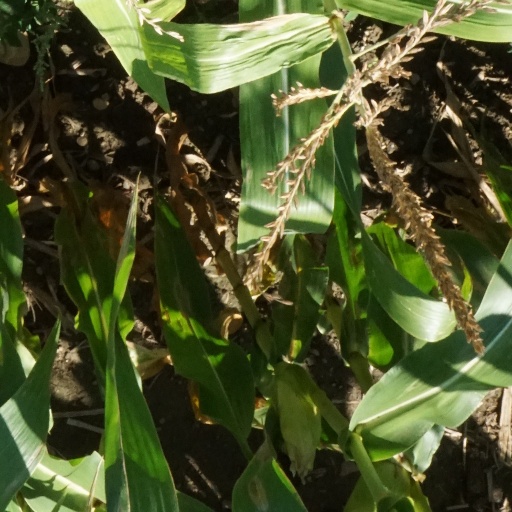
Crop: maize; corn